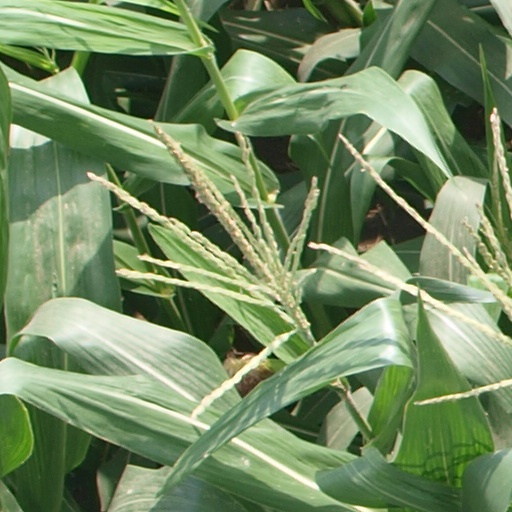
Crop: maize; corn